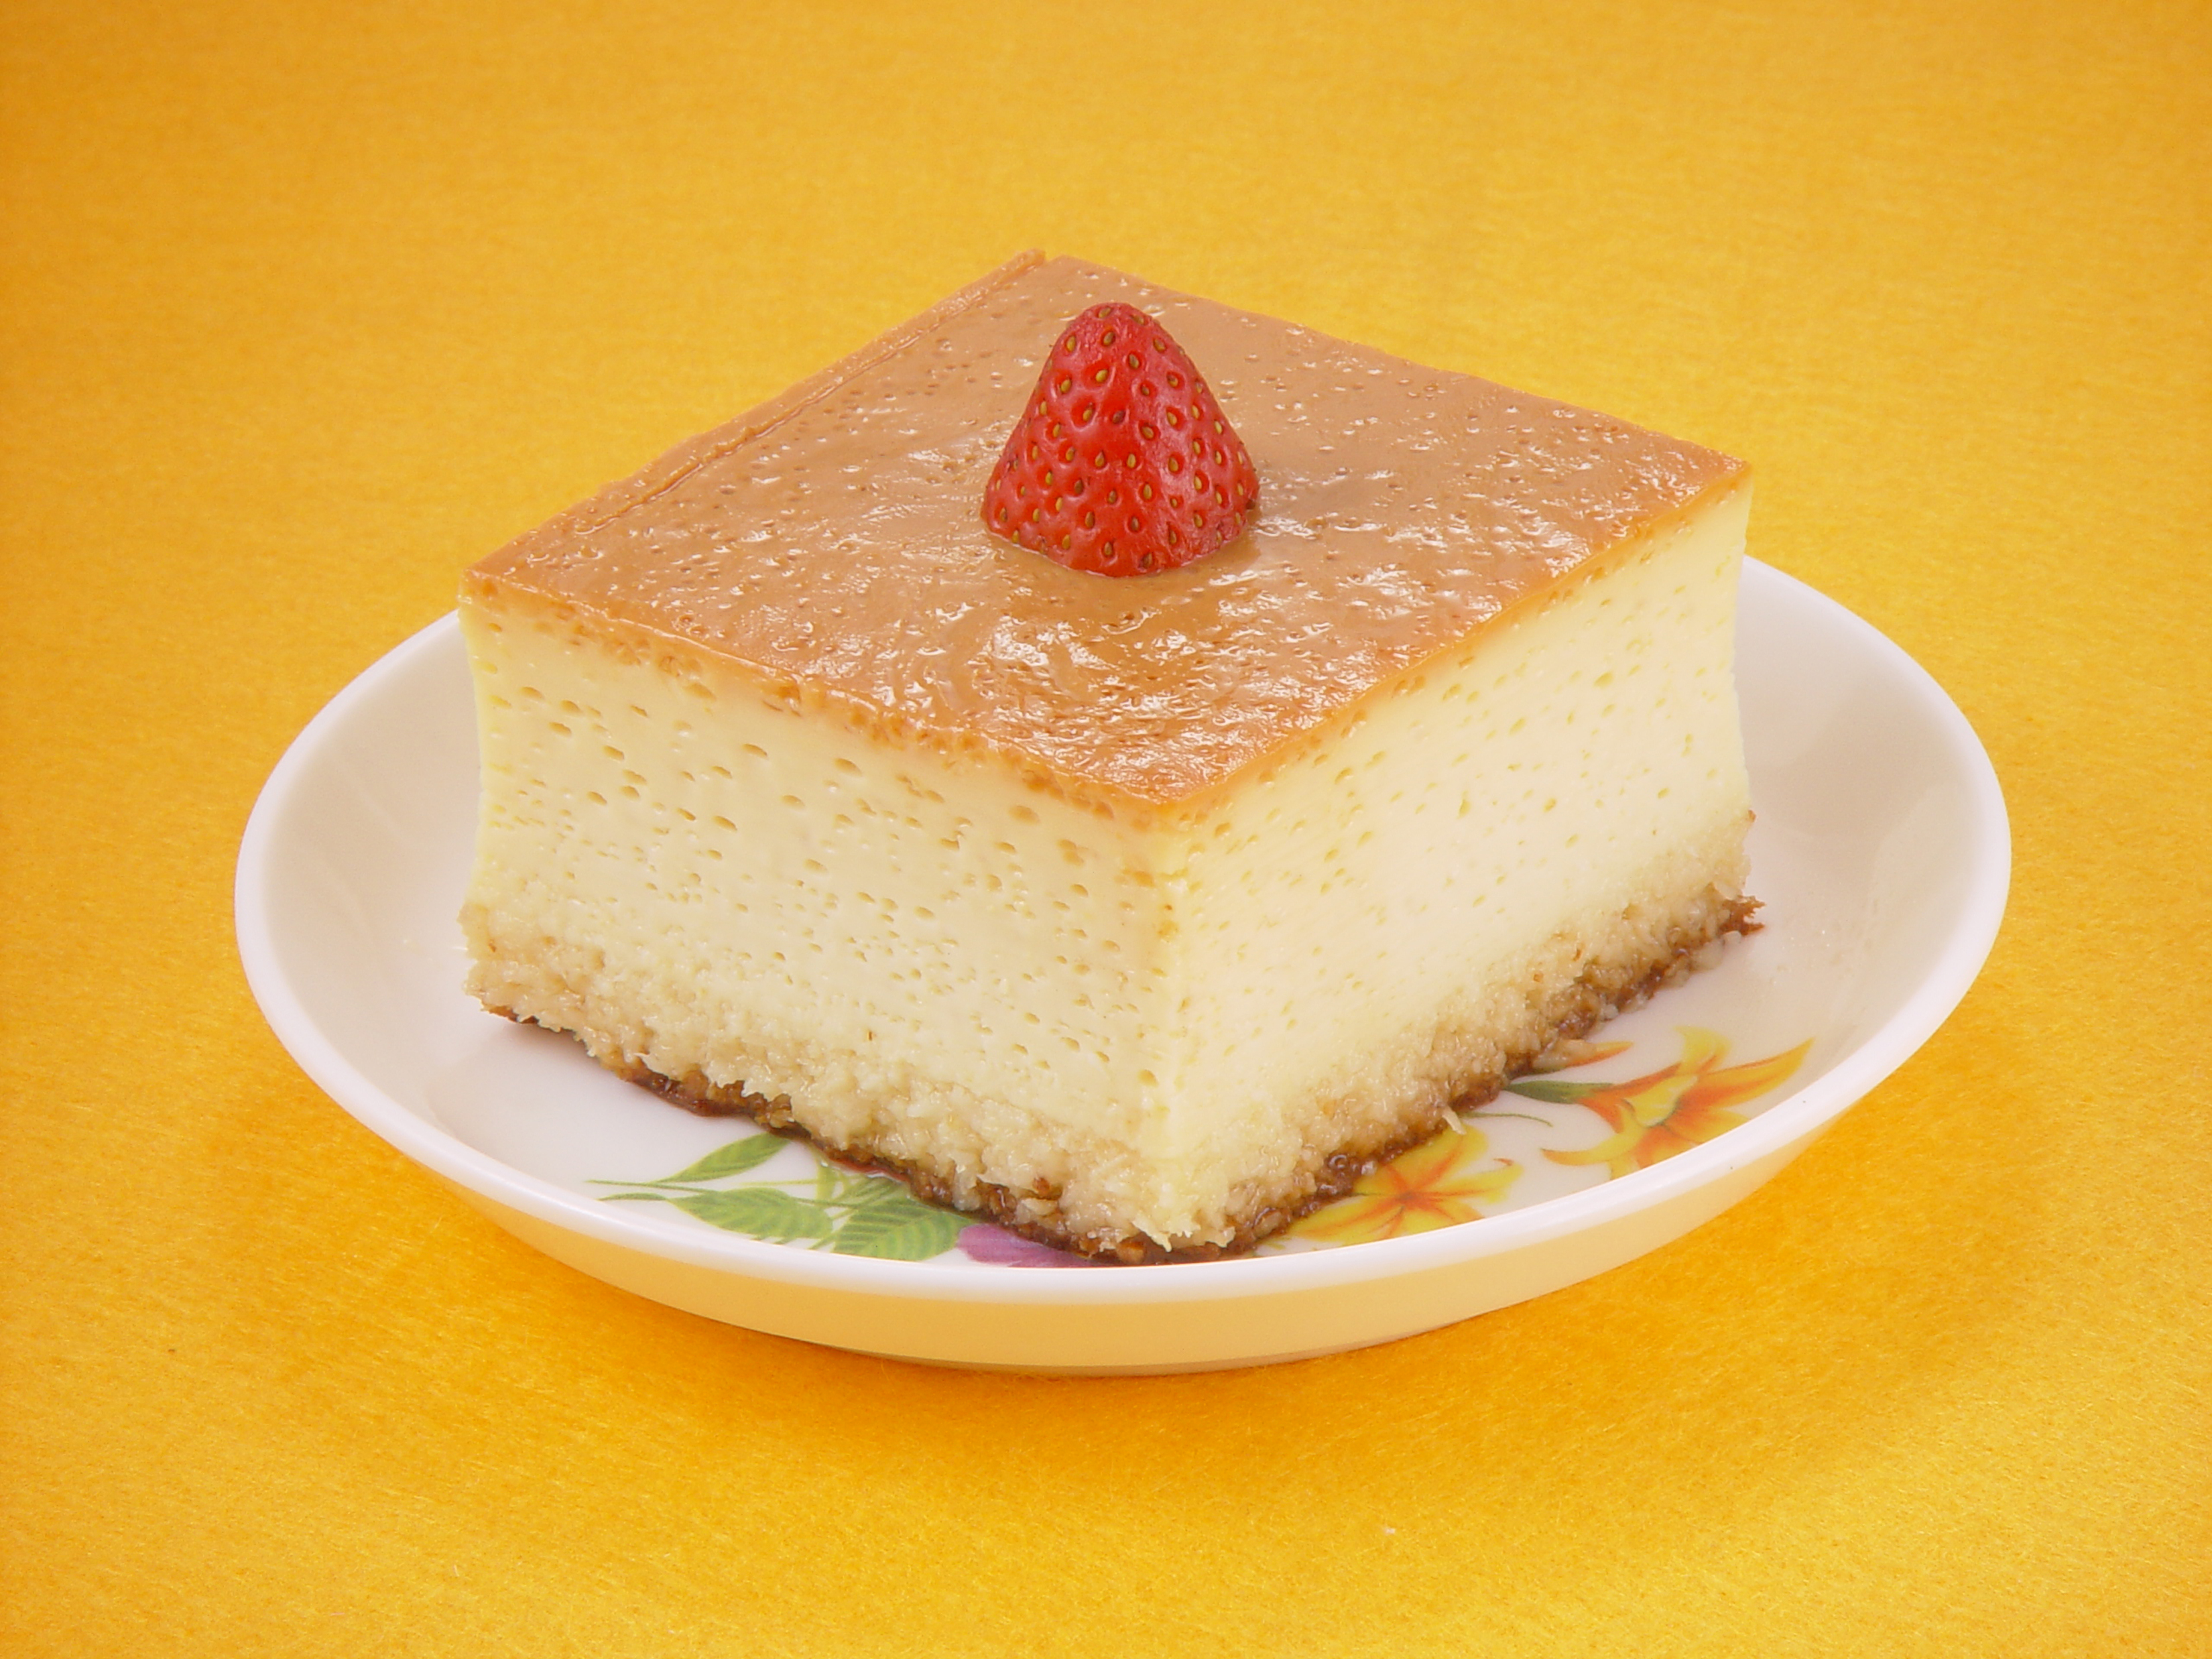
dessert, strawberry, plate, yellow, food, cuisine, dish, cheesecake, ingredient, tres leches cake, baked goods, sponge cake, sweetness, cake, White sugar sponge cake, produce, bavarian cream, frozen dessert, recipe, kuchen